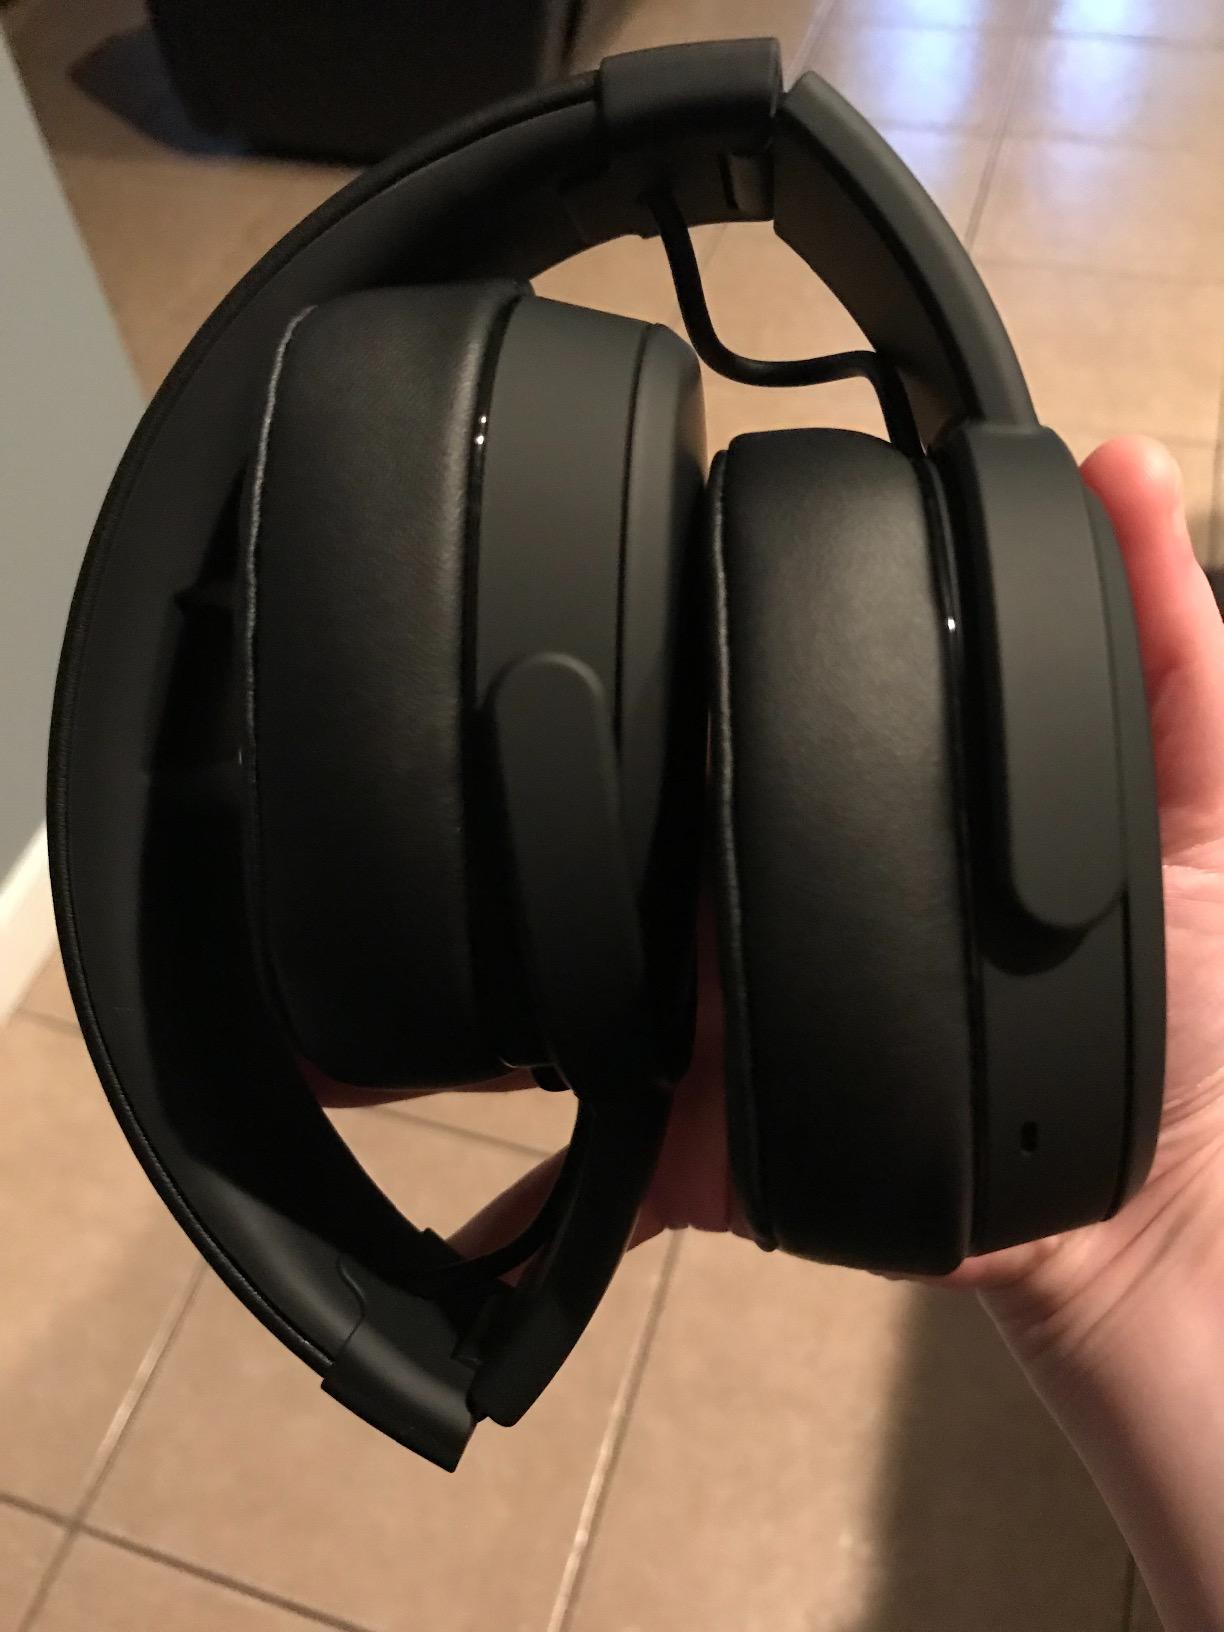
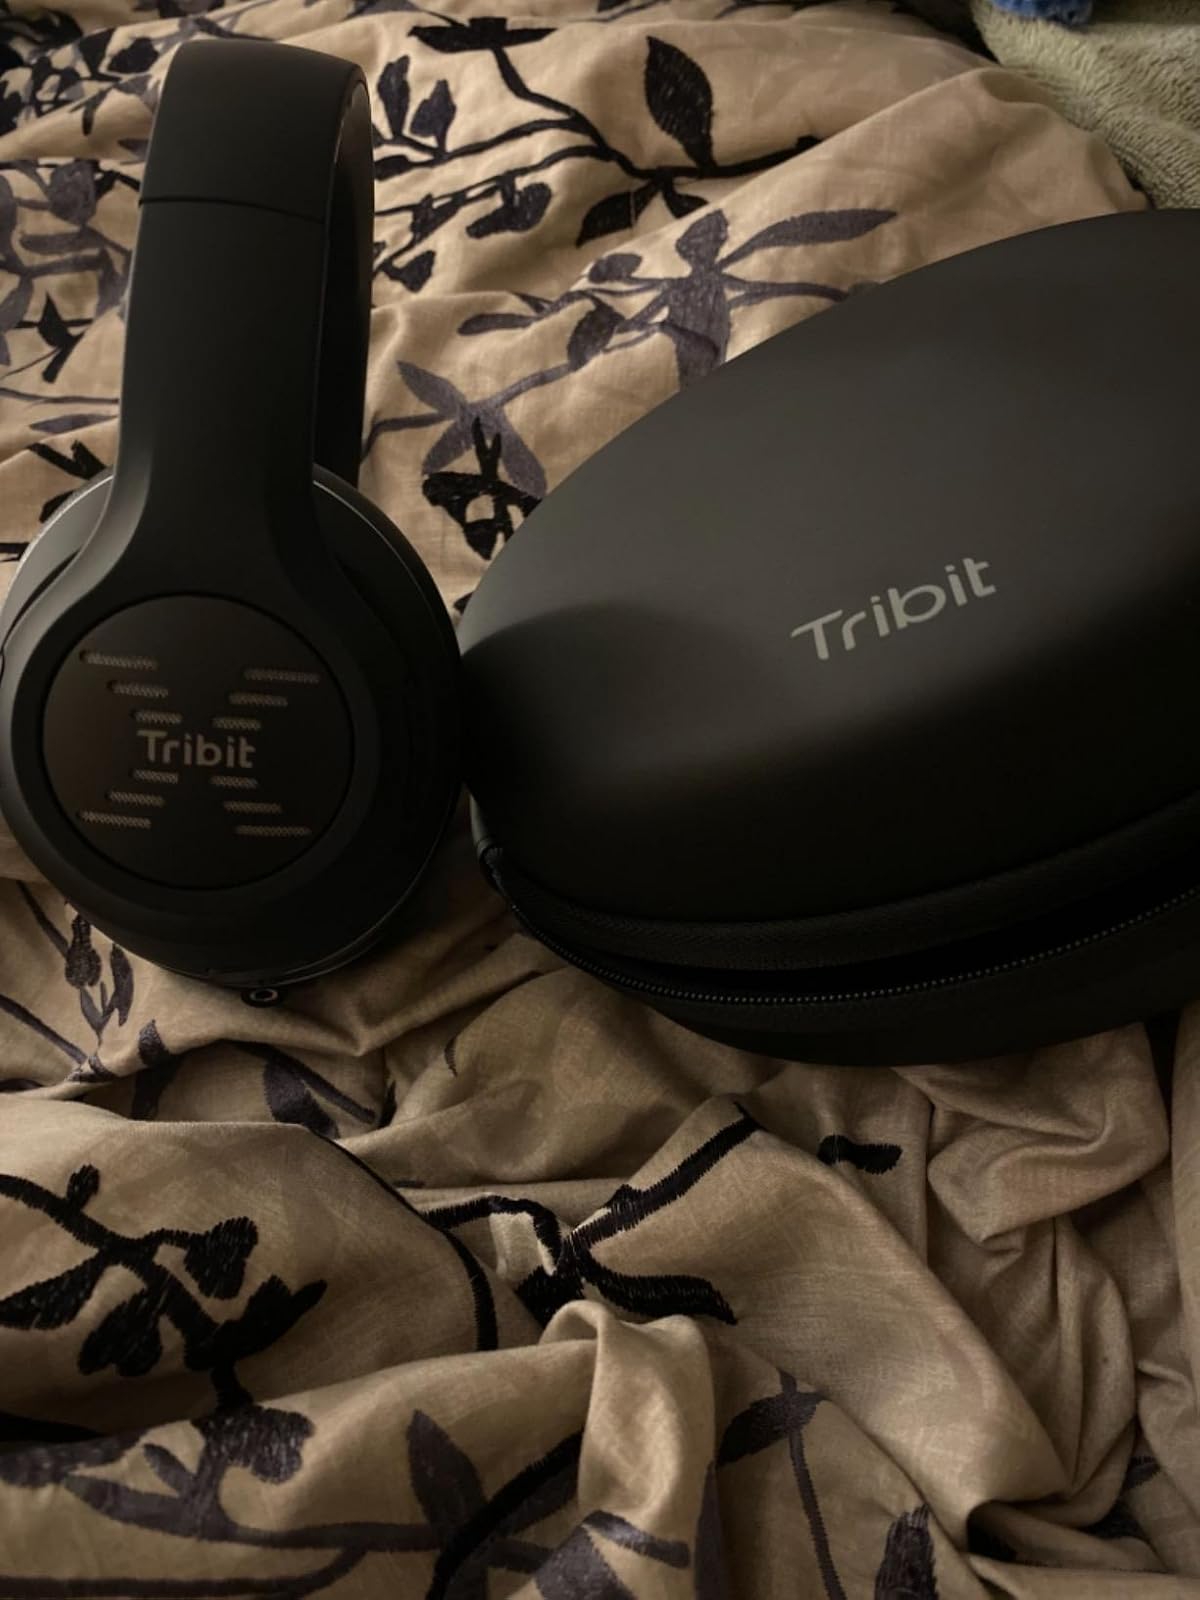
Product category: headphones
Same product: no